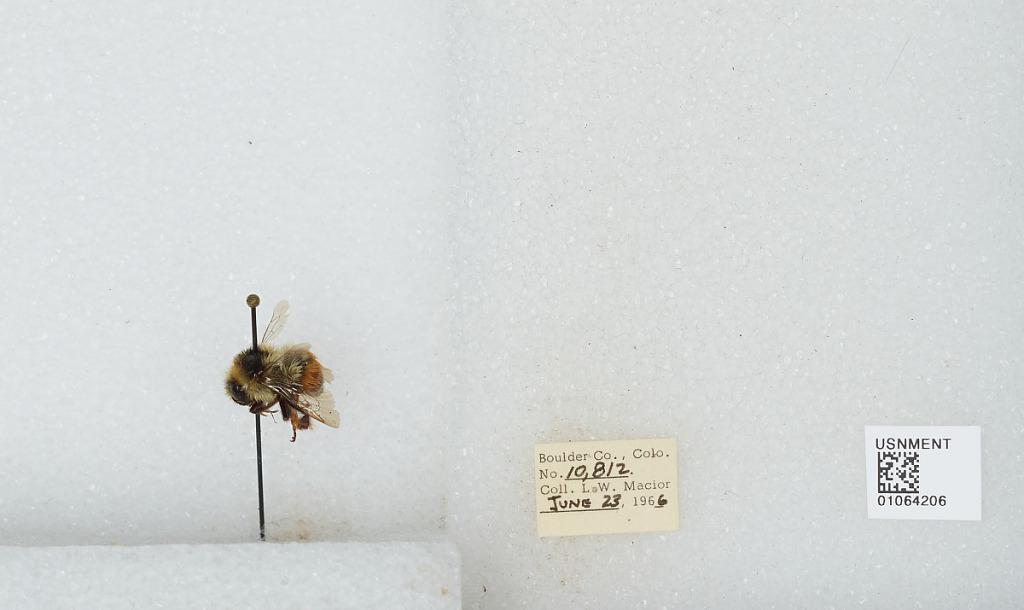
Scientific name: Bombus (Pyrobombus) bifarius Cresson
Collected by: L. Macior
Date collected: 1966-6-23
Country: United States
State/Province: Colorado
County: Boulder
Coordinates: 40.09, -105.36